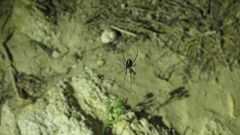
Species: Lactrodectus_hesperus